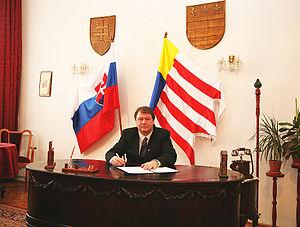
Le drapeau de la Slovaquie a été adopté le 3 septembre 1992. C'est un drapeau tricolore composé de trois bandes horizontales reprenant les couleurs panslaves : la bande supérieure est blanche, l'intermédiaire bleue et l'inférieure rouge. L'écu national, de type néogothique, est placé sur le drapeau pour le distinguer des autres drapeaux slaves : décalé du côté de la hampe, il empiète sur les bandes supérieure et inférieure du drapeau. Les proportions du drapeau sont 2:3. Ce drapeau aux dimensions d'1,5 m × 1 m est également le pavillon de la marine marchande slovaque. C'est l'un des quatre symboles officiels de la République slovaque.